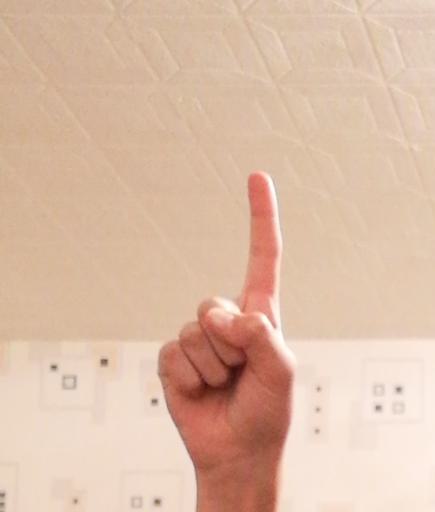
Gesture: one